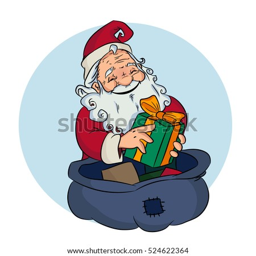
the picture painted film character with gifts .